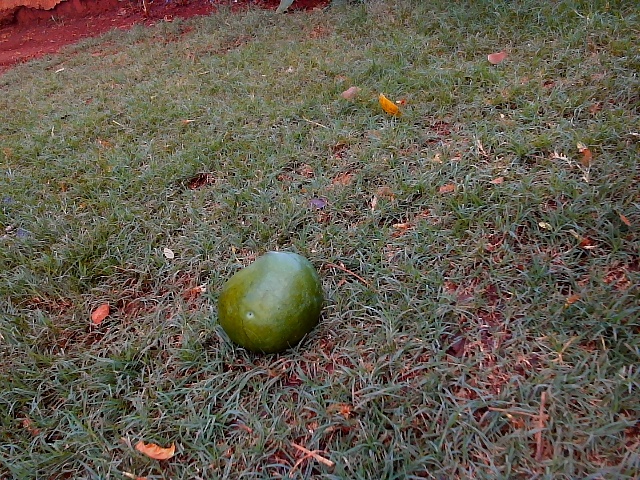
Label: Raw_Mango